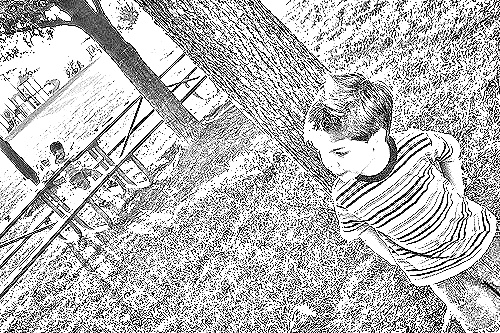
Portrait style: Sketch Portrait